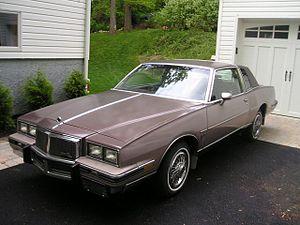
La Pontiac Grand Prix est une automobile produite par la division Pontiac de General Motors. Introduite sur le marché en 1962 en tant que « voiture de luxe », dérivée de la LeMans, le nom de Grand Prix a ensuite été utilisé pour les voitures de taille moyenne ou mid-size à connotation luxueuse de la marque. Les moteurs disponibles en 1980 sont un V6 de 3,8 L, un V8 de 4,3 L et un V8 de 5,7 L diesel, tous partagés avec la Pontiac LeMans.